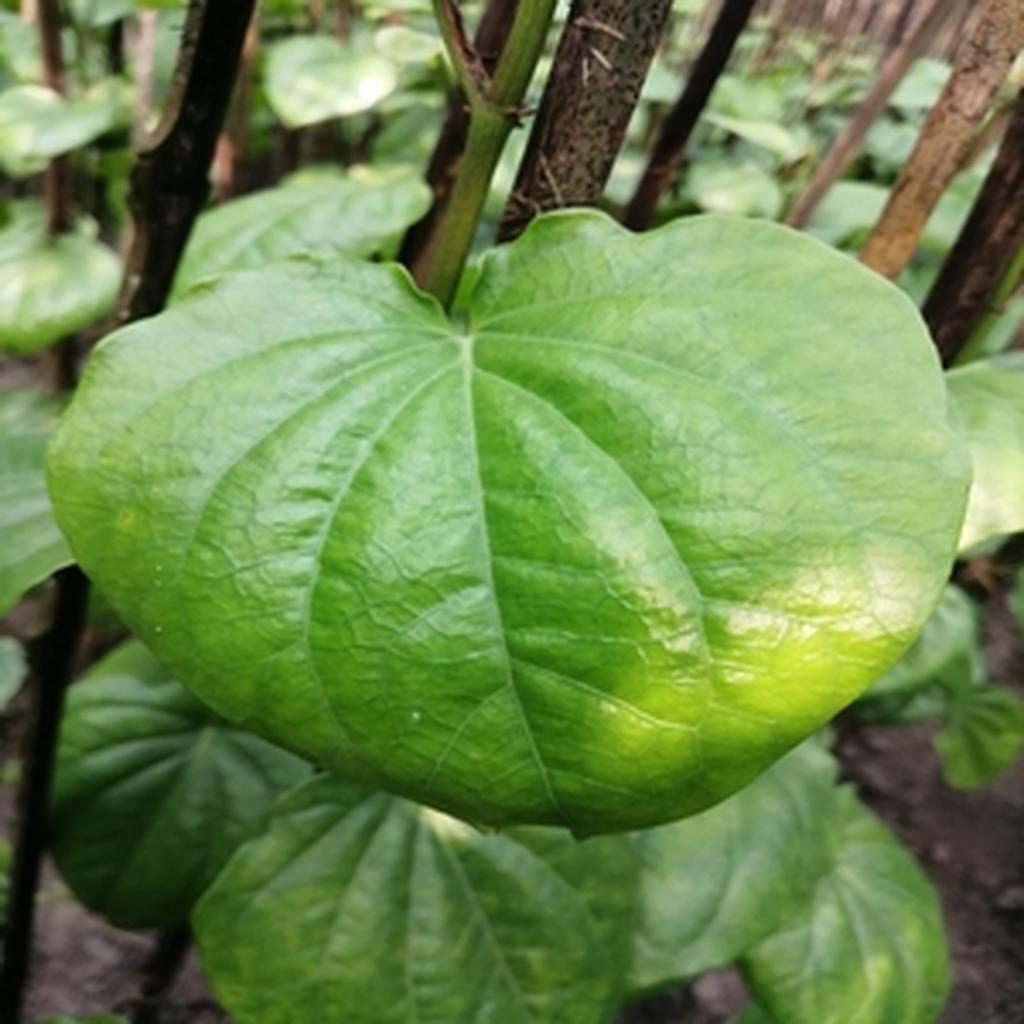
Label: Healthy_Leaf